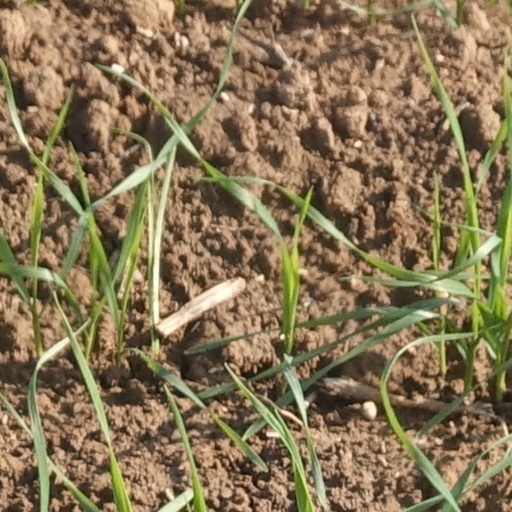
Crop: wheat